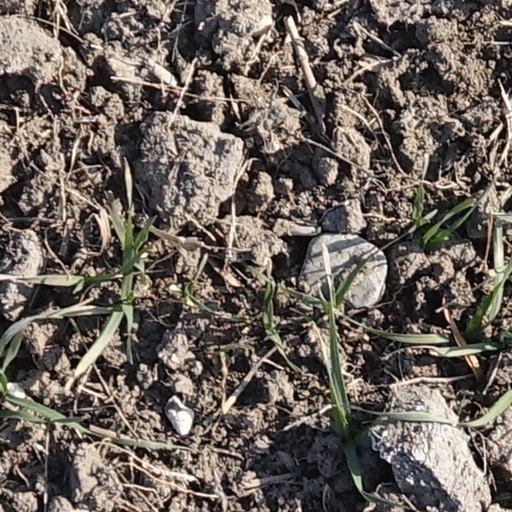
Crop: wheat